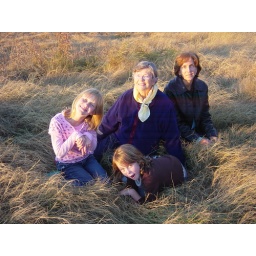
all the girls in the deer bed by the field